Mikhail Saltykov-Shchedrin

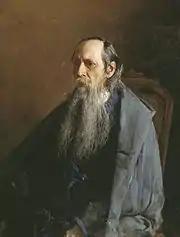
Portrait by Nikolai Yaroshenko, 1886

In 1883, now critically ill, Saltykov published "Modern Idyll" (Современная идиллия), the novel he started in 1877–1878, targeting those of intelligentsia who were eager to prove their loyalty to the authorities. "The Poshekhonye Stories" (Пошехонские рассказы, 1883), "Motley Letters" (Пёстрые письма, 1884) and "Unfinished Talks" (Недоконченные беседы, 1886) followed, but by this time "Otechestvennye Zapiski" were under increasing pressure from the censors, Shchedrin's prose being the latter's main target. The May 1874 issue with "The Well-Meant Speeches" has been destroyed, several other releases postponed for Saltykov's pieces to be excised. In 1874-1879 "Otechestvennye Zapiski" suffered 18 censorial sanctions, all having to do with Shchedrin's work, most of which ("Well-Meant Speeches", "Letters to Auntie", many fairytales) were banned. "It is despicable times that we are living through... and it takes a lot of strength not to give up," Saltykov wrote.